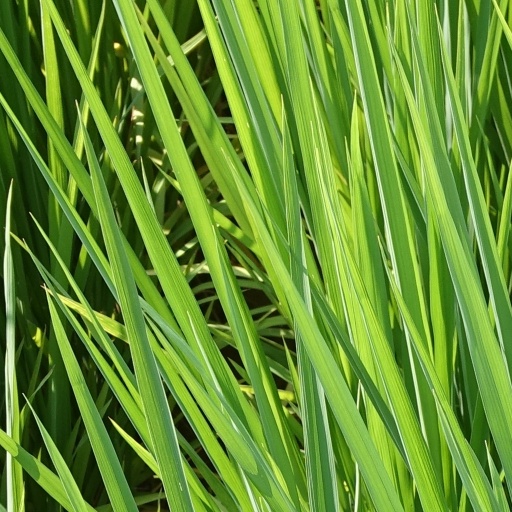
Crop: rice